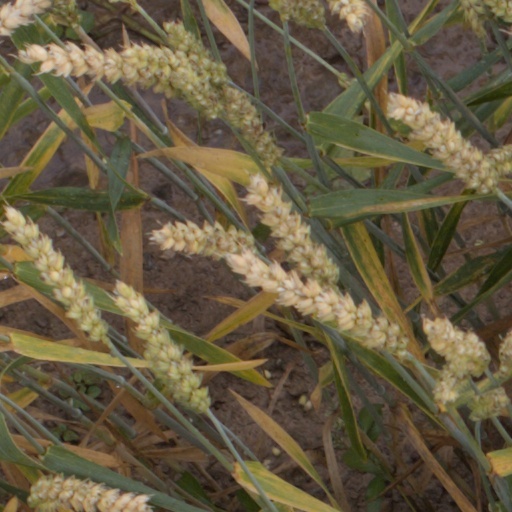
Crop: wheat